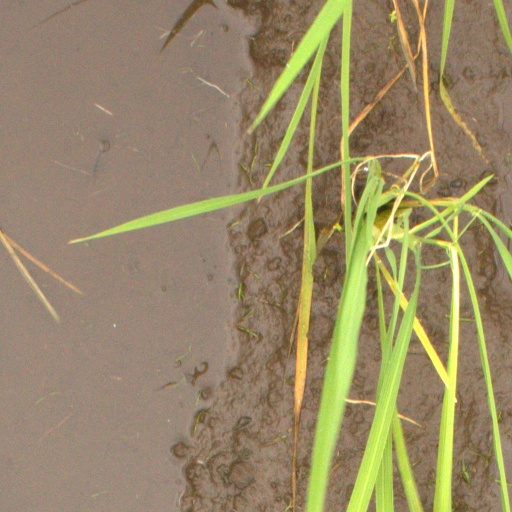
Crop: rice